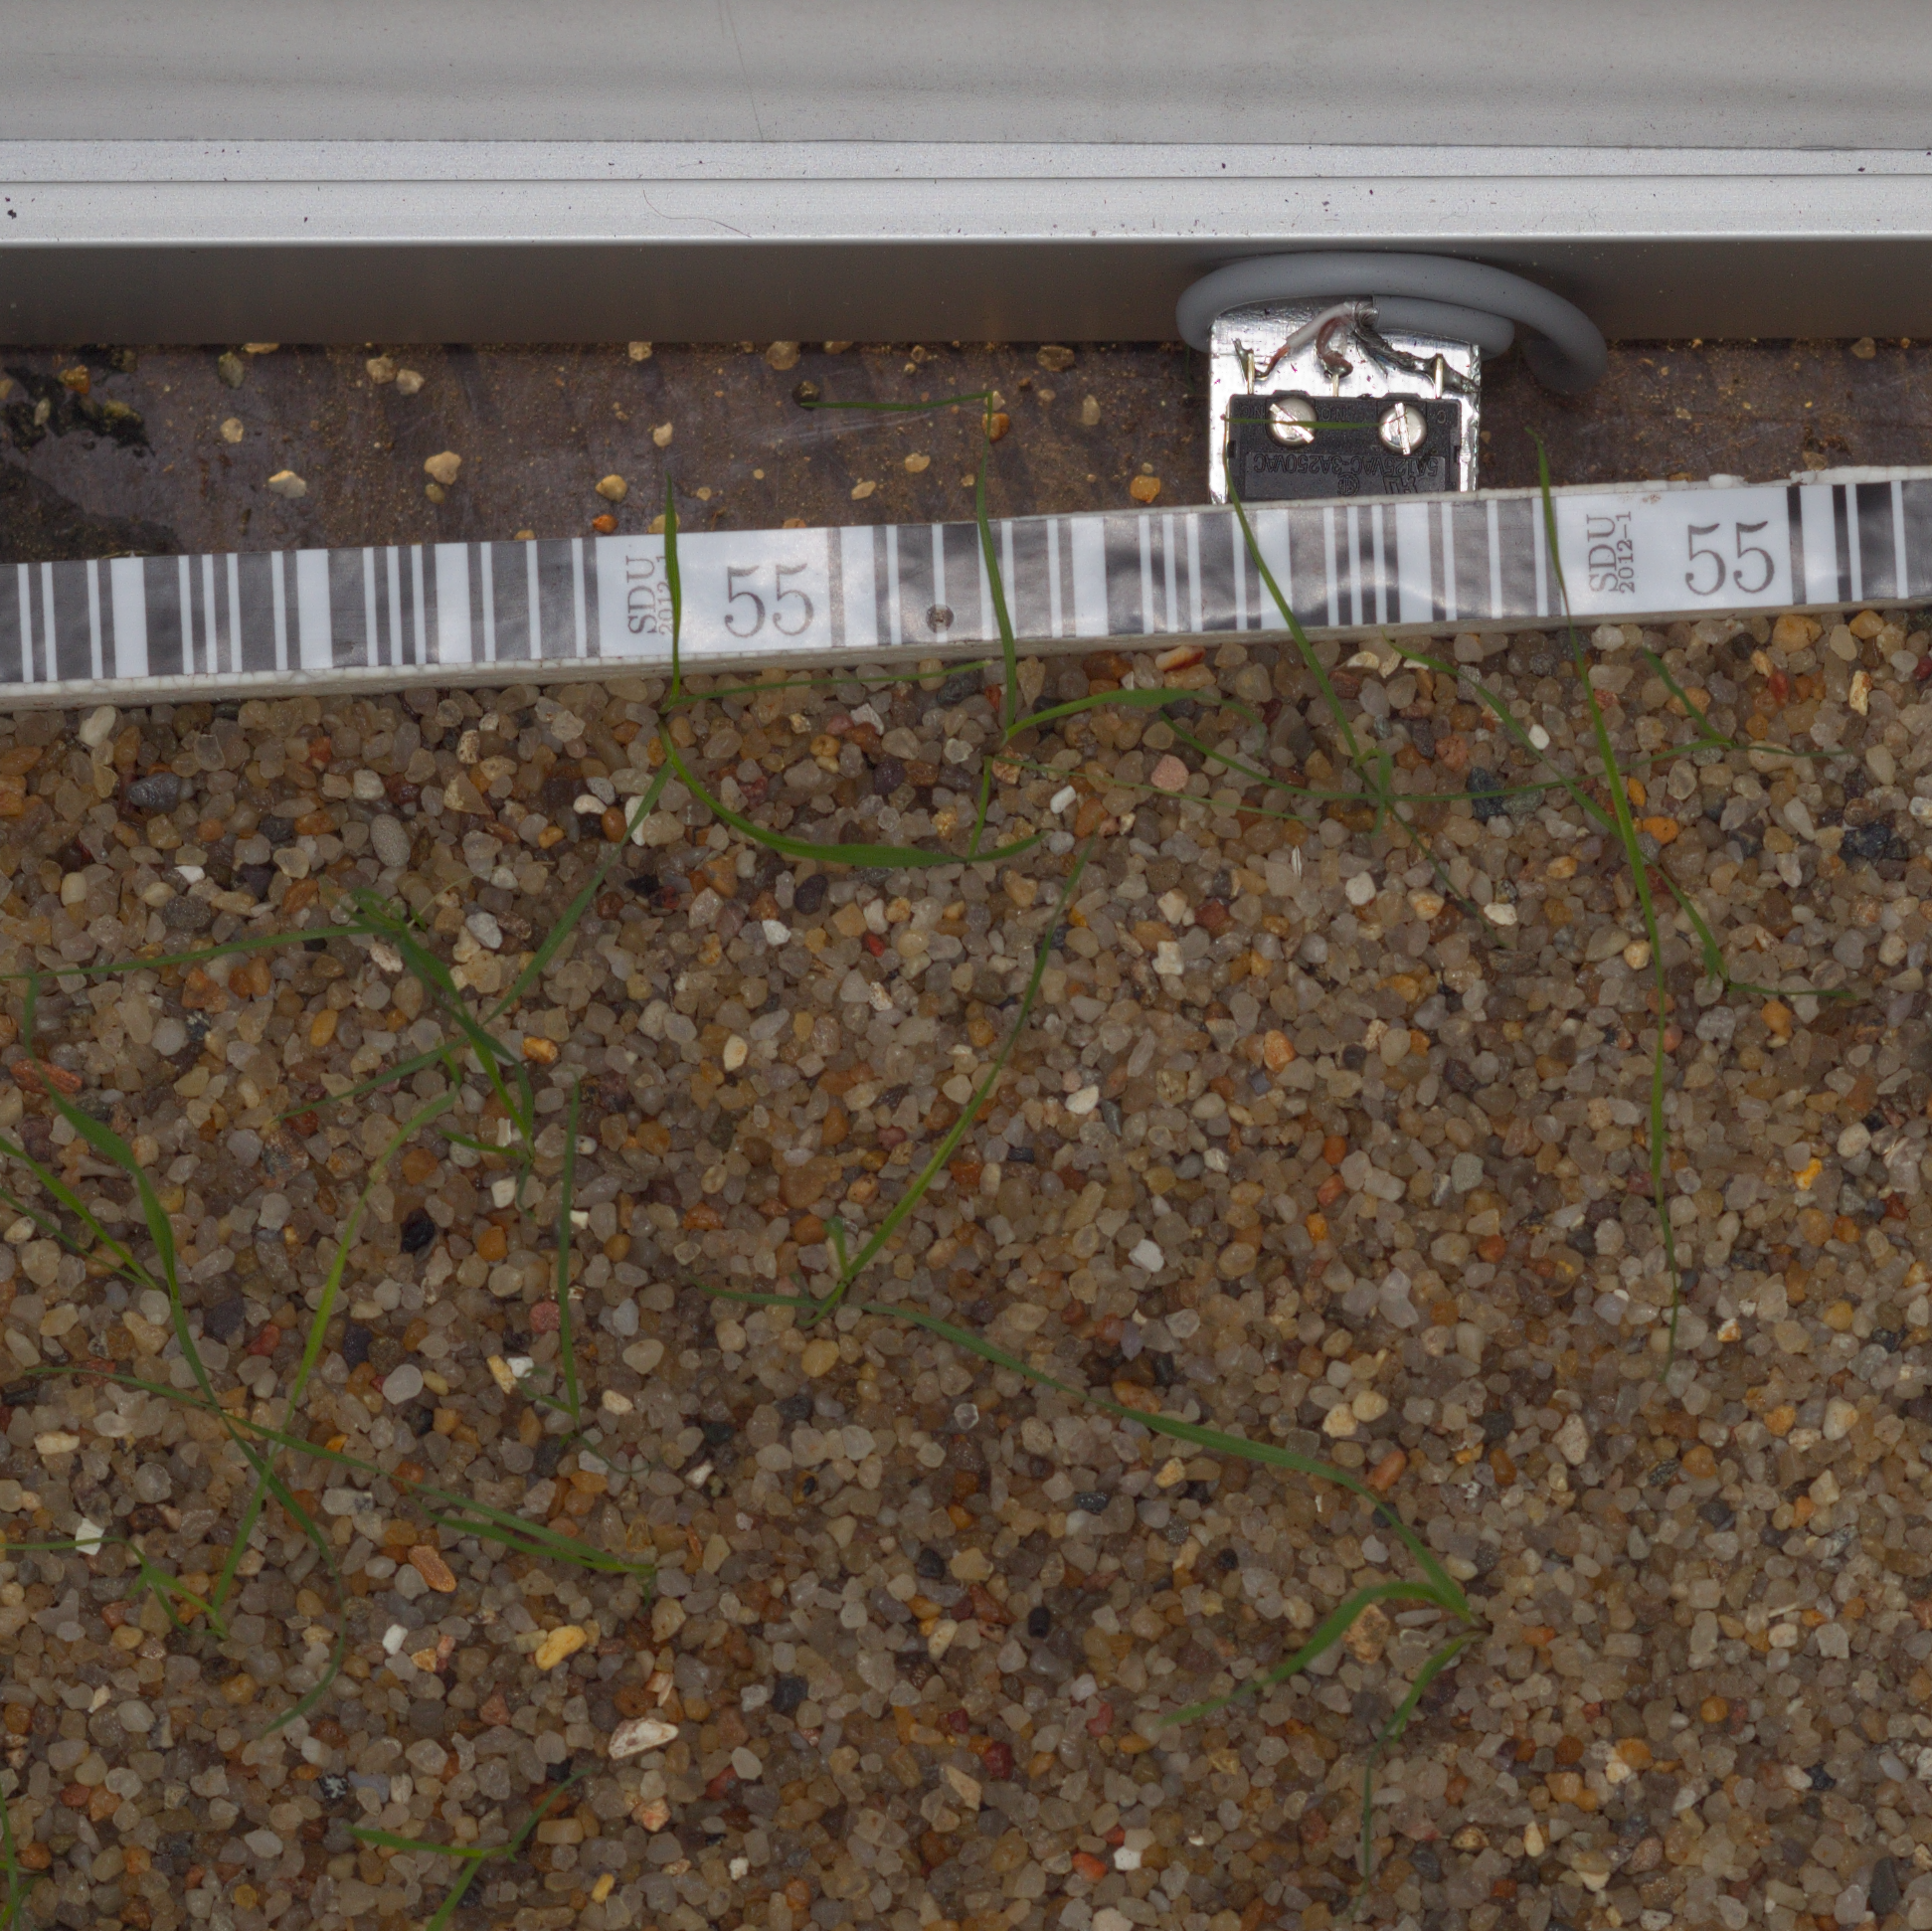
Label: loose_silkybent